Lenovo System x

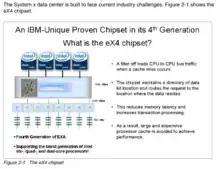

Lenovo also had its own ThinkServer family of Intel servers. This family is technically less advanced than System x. At the time of this writing, System x is being discontinued and replaced by the Lenovo ThinkSystem family of Intel servers.